Anna Mitgutsch

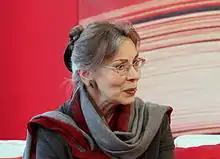
Anna Mitgutsch (2016).

Anna Mitgutsch (born 2 October 1948) is an Austrian writer and educator. Her name also appears as Waltraud Anna Mitgutsch.